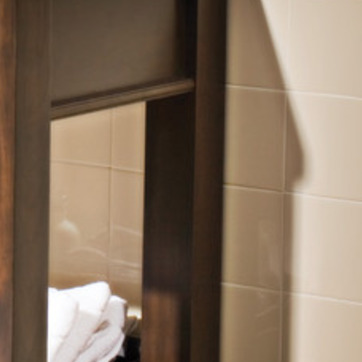
Material: wood